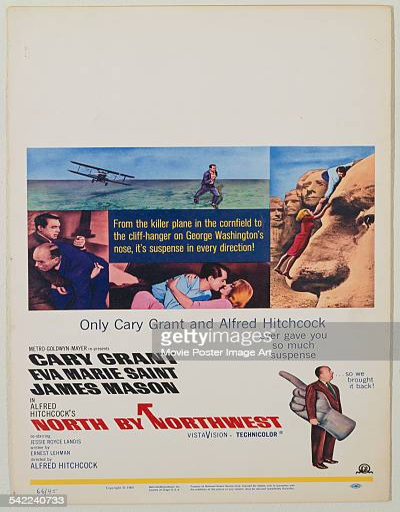
a poster for thriller film starring actors